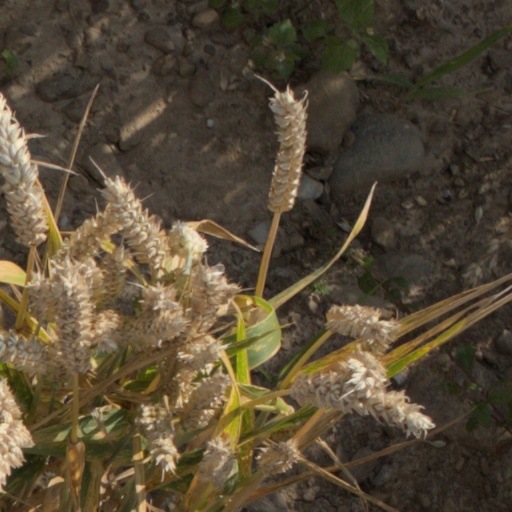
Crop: wheat